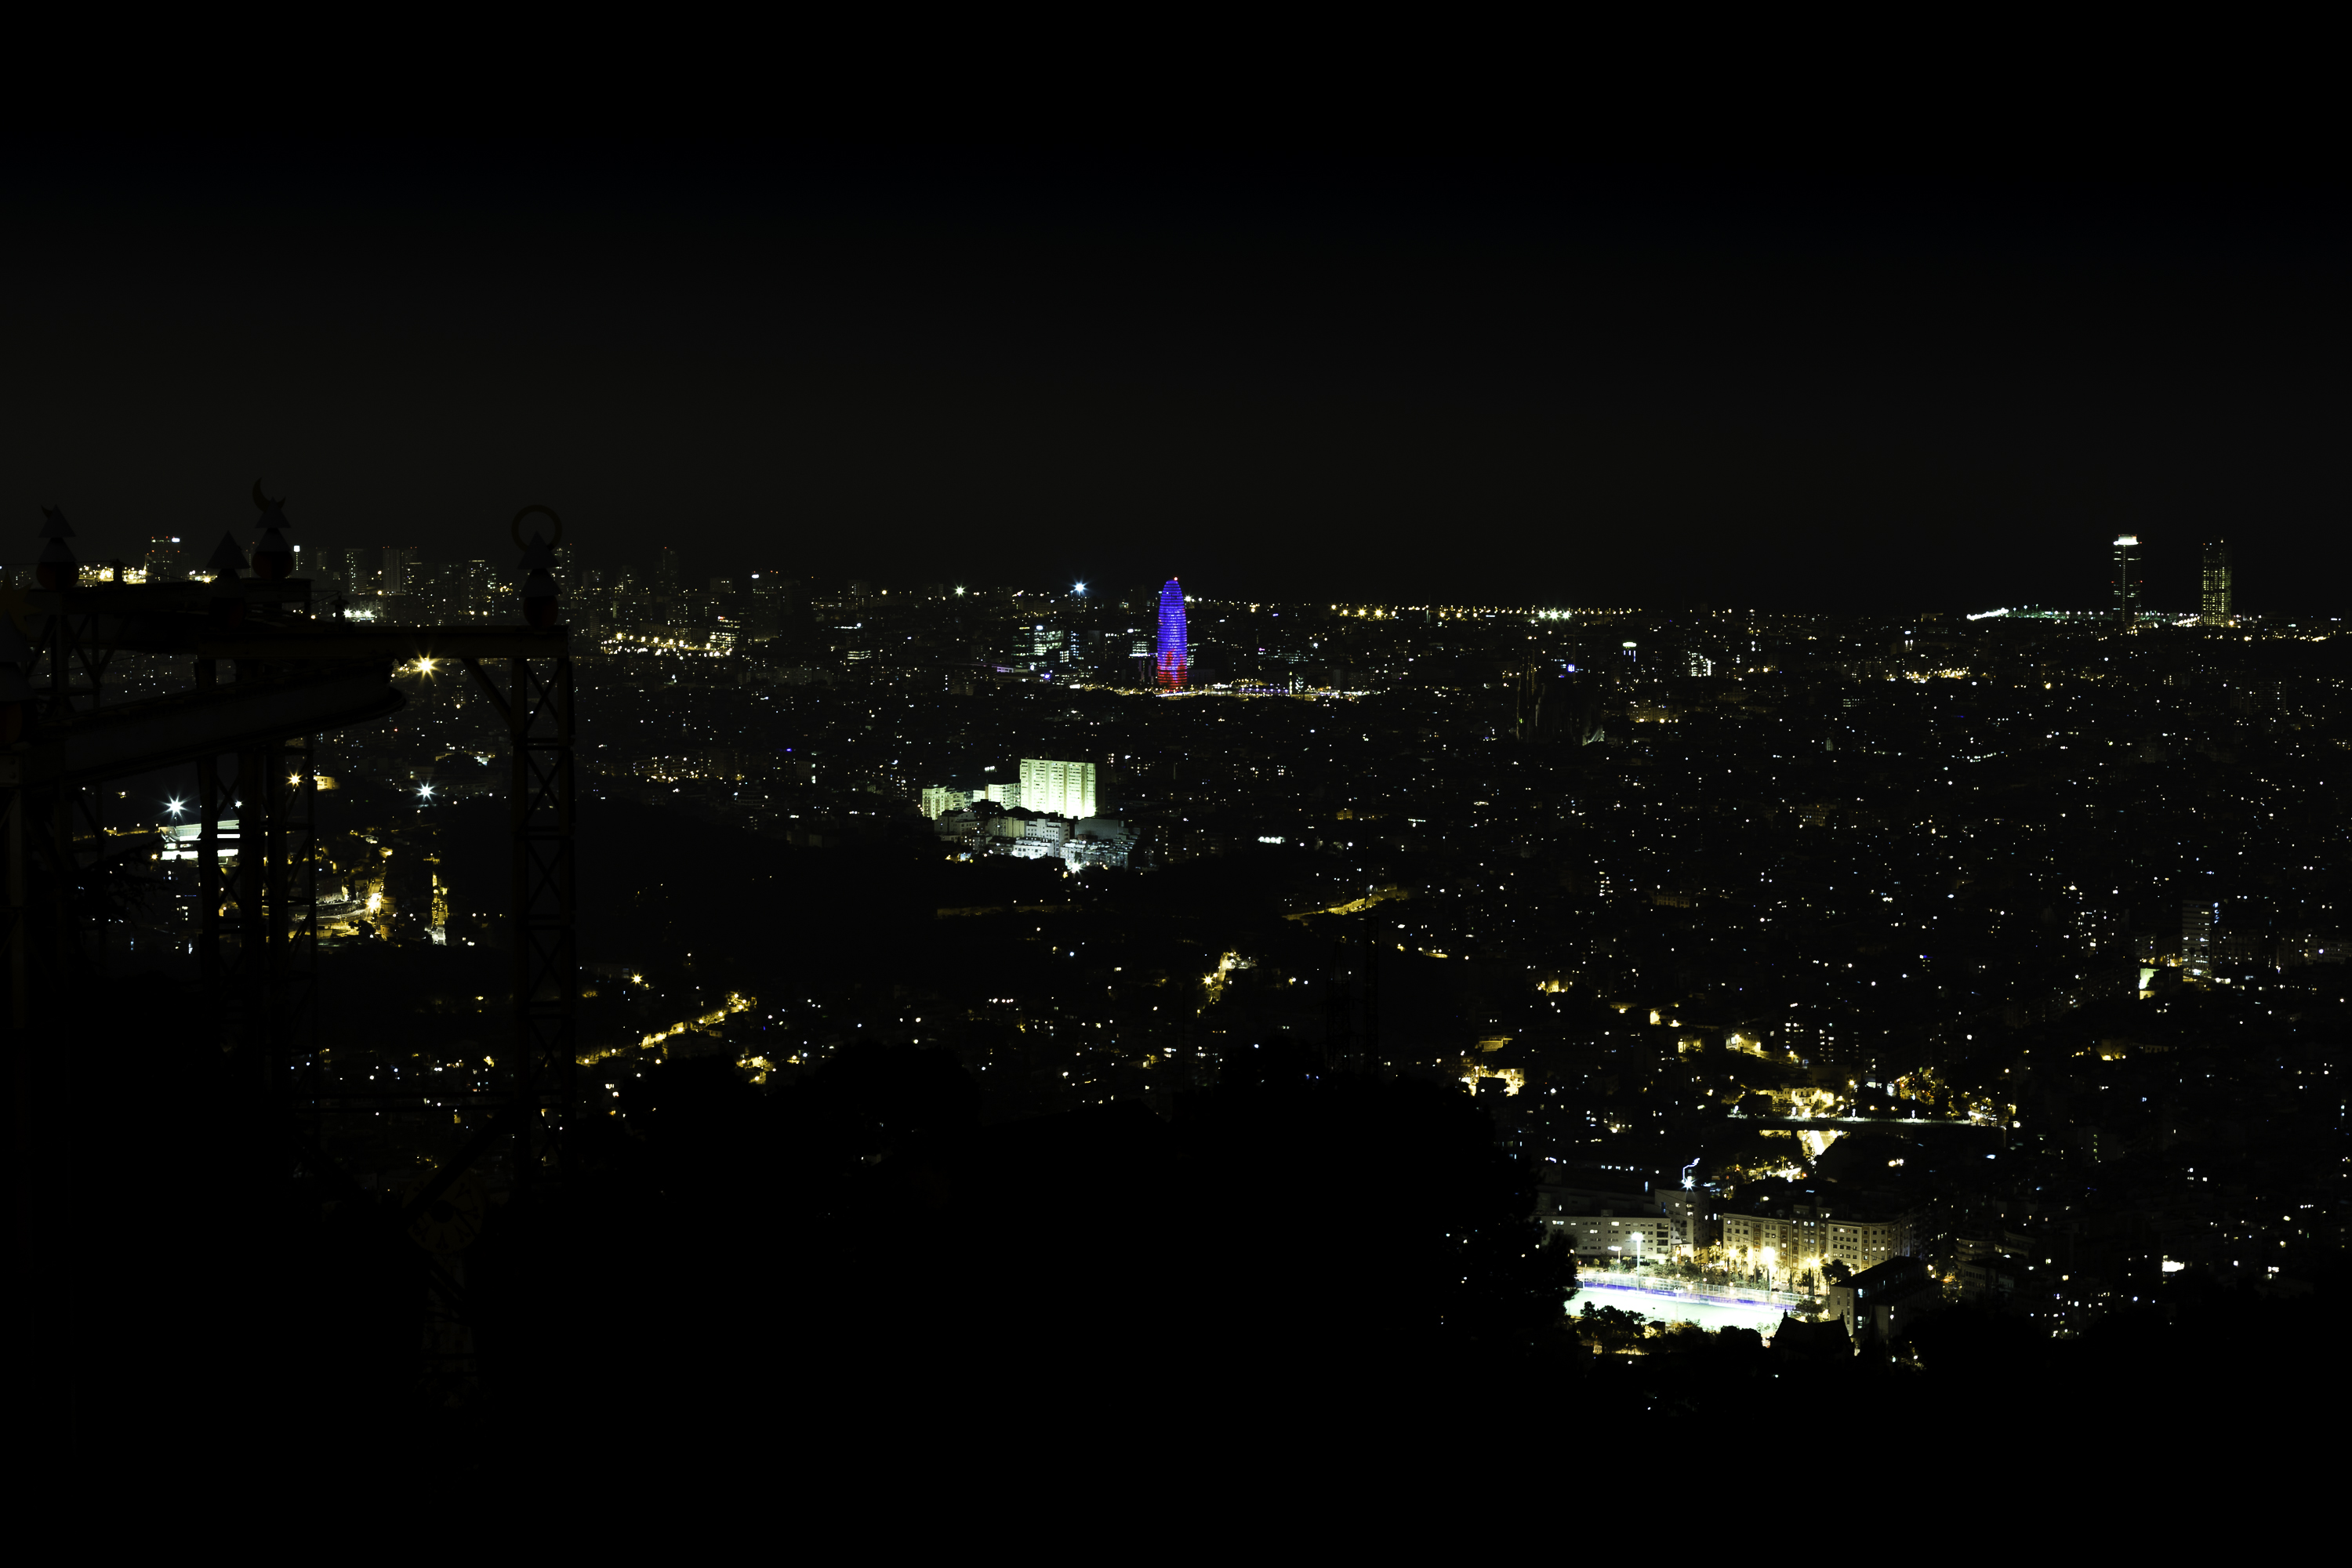
horizon, light, skyline, night, city, skyscraper, photo, cityscape, dusk, evening, reflection, canon, darkness, barcelona, photoshop, catalunya, 6d, lightroom, foto, argentina, nightlights, nightshot, 60d, es, canonef50mmf14usm, espana, canoneos6d, metropolis, canonlens, rodrigoparedes, buenosaires, 160378, www160378com, canoneos60d, canoneosrebelt1, canonef1635mmf28liiusm, canonef24105mmf4lisusm, nights, human settlement, atmosphere of earth